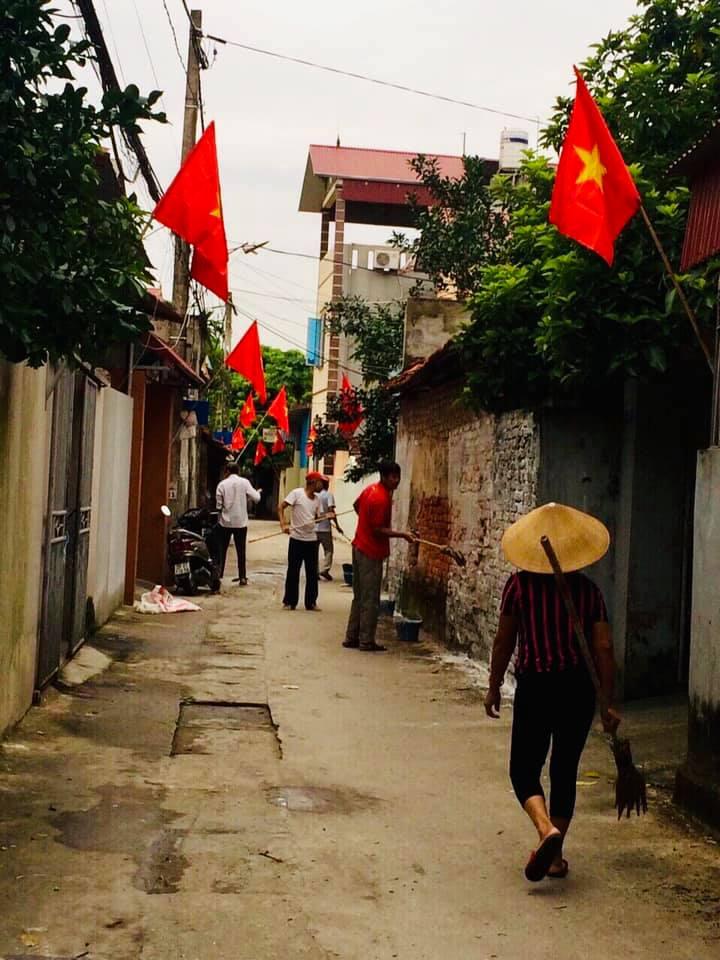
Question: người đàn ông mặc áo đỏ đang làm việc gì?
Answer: ông ấy đang sơn tường